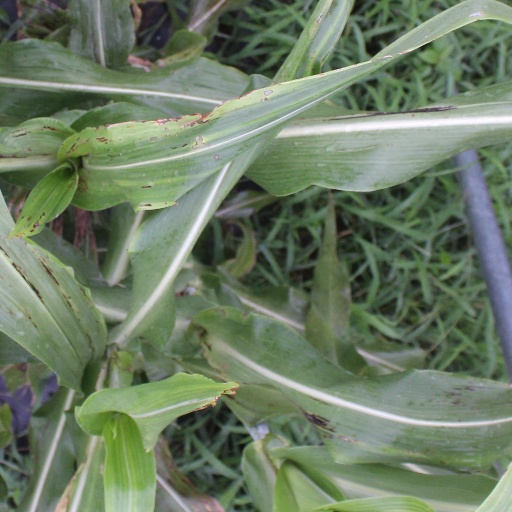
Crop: sorghum